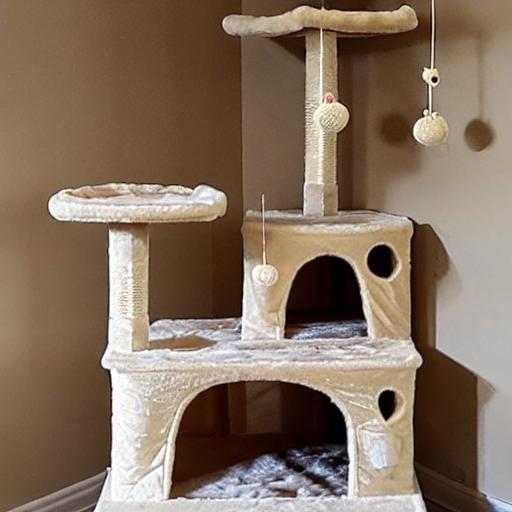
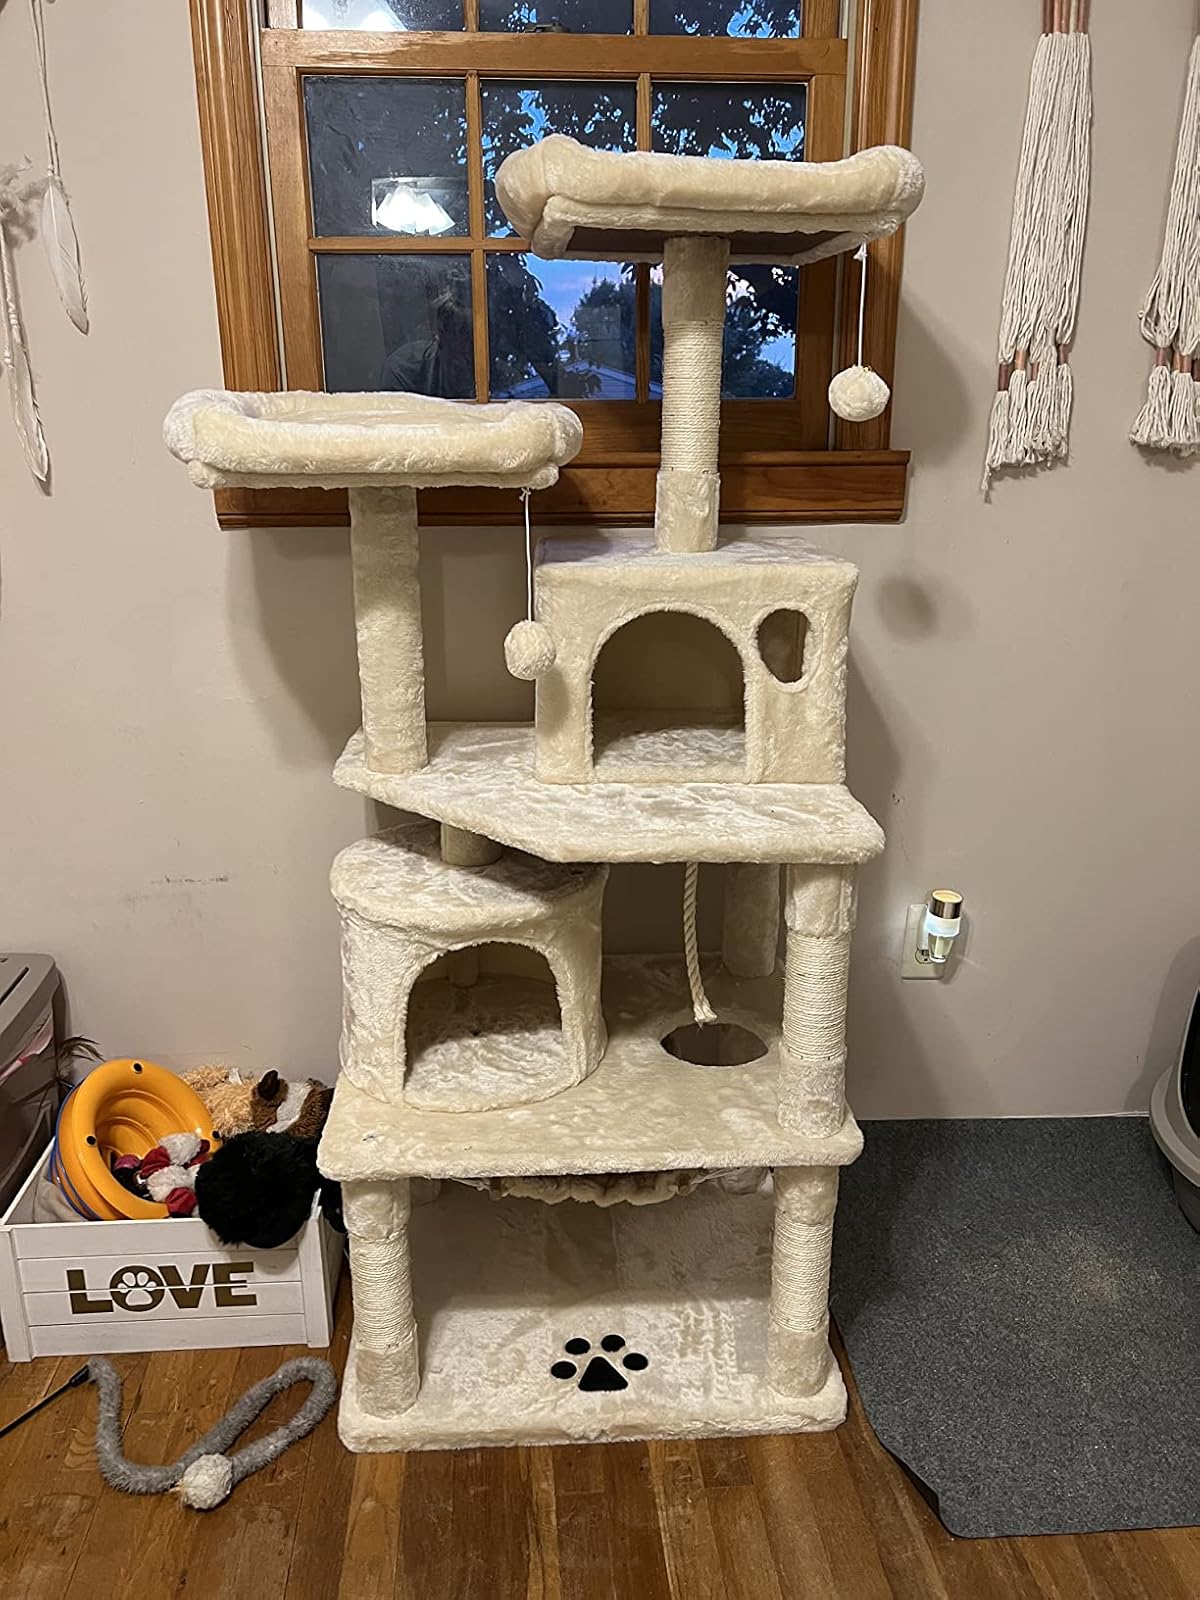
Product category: items_cat tree
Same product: no